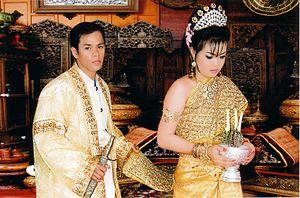
L art et la culture au Cambodge Phnom penh